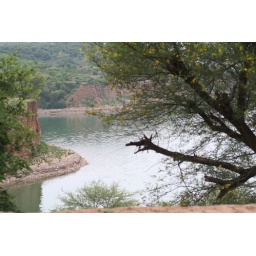
Mangla Lake in Kashmir. It's the third largest man-made lake in the world and has beautiful clear water fed by the mountains.